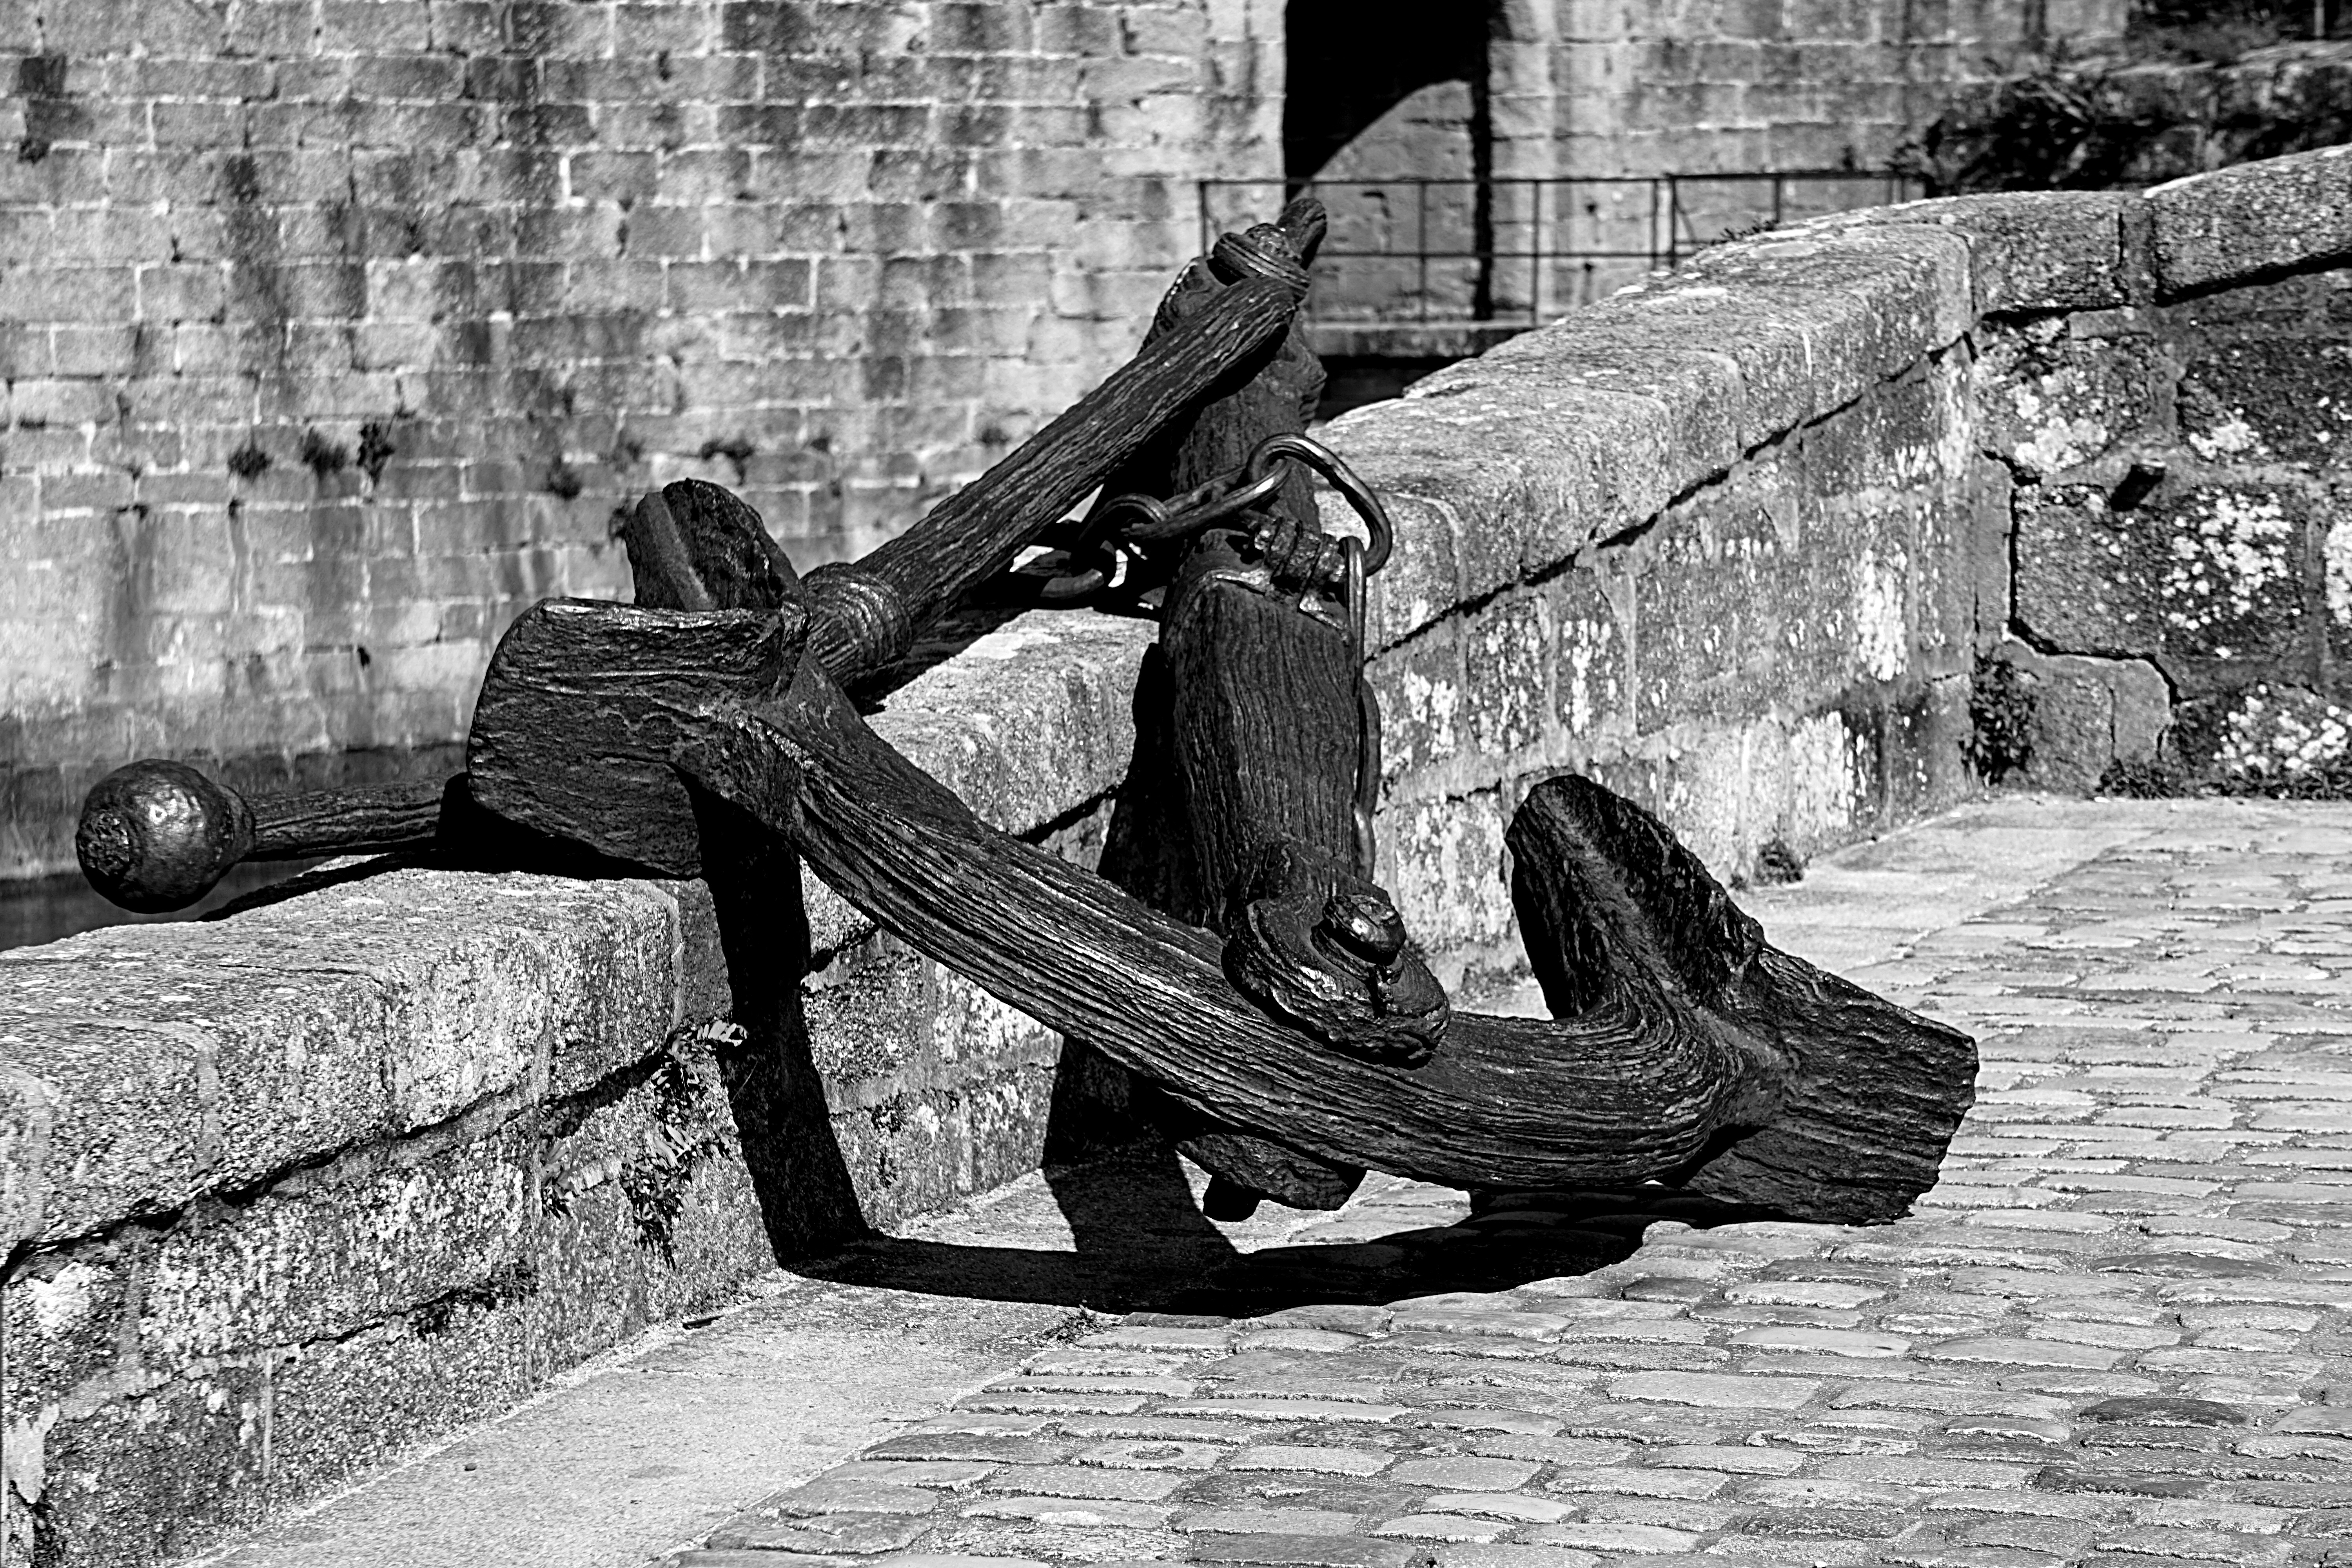
sea, tree, winter, black and white, wood, white, street, photography, spring, sitting, black, monochrome, sculpture, boats, anchor, marine, photograph, navigation, maritime, monochrome photography, human positions